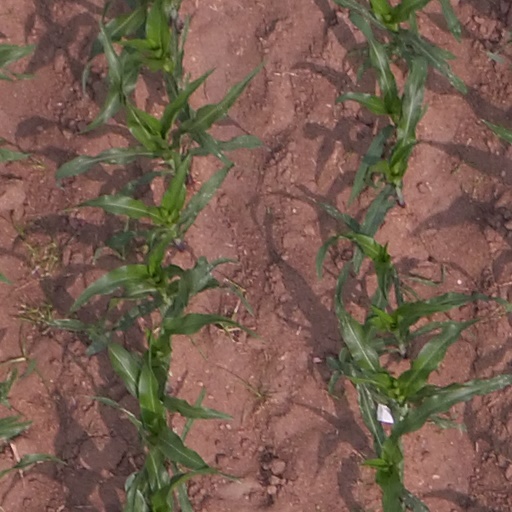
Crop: maize; corn